Saijō, Ehime

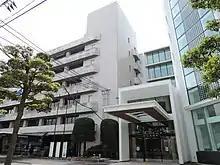
Saijo City Hall

Saijō is in central Ehime Prefecture on the island of Shikoku and is bordered by the Seto Inland Sea to the north. It sits at the base of Mount Ishizuchi, the tallest peak in western Japan. The consolidated city of Saijō encompasses a broad area, spreading out across the entire Dōzen Plain from the foothills of the Ishizuchi Mountain Range to the Seto Inland Sea (the former Saijō City, Tōyo City, Komatsu Town and Tanbara Town), and also contains smaller communities extending into the lower reaches of the mountains. The Dōzen Plain is crossed by several rivers, the largest being the Kamo River and the Nakayama River.